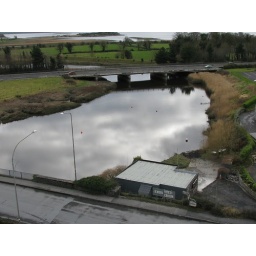
I liked the reflection of the clouds in the river